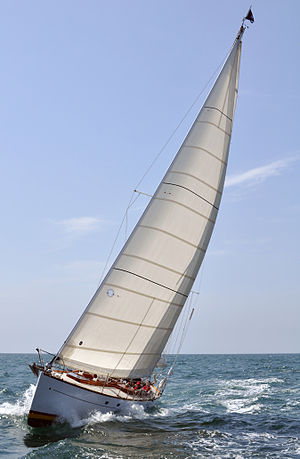
Kapsejlads / Kapsejladstyper
Kapsejlads med en jagt i 2013
Kapsejlads er en sejlsports-konkurrence, som går ud på at sejle en given bane eller distance hurtigere end sine konkurrenter.